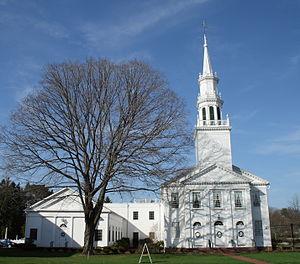
Avon est une ville située dans le comté de Hartford, dans l'État du Connecticut aux États-Unis. Lors du recensement de 2010, Avon avait une population totale de 18 098 habitants.